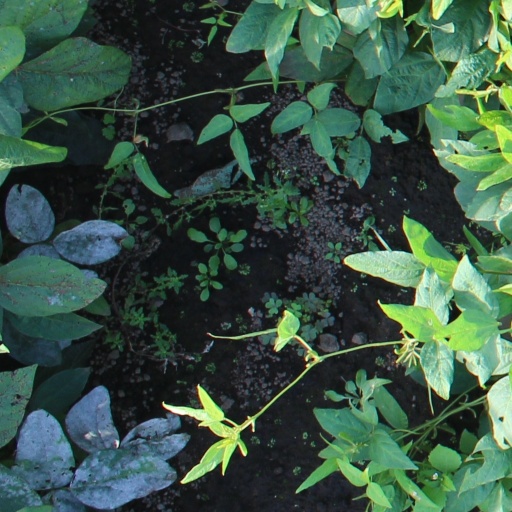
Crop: soybean